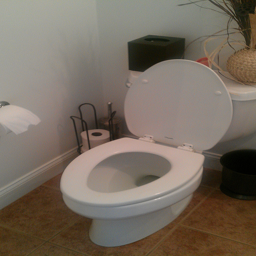
A white toilet sitting inside of a bathroom next to a tp dispenser.
there is a white toilet and a black box in this bathroom
A toilet with the lid up is seen here.
A toilet with a plant on the back of the tank.
A bathroom with a toilet, toilet tissue holding and a garbage can in it.